Dutch cabinet formation

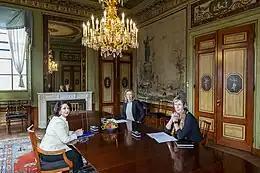
Speaker of the House of Representatives Khadija Arib hands over an assignment to scouts Kajsa Ollongren and Annemarie Jorritsma at the start of the 2021–2022 cabinet formation.

The formation can be roughly divided into three phases. In the scouting phase, a scout or informateur explores which political parties are willing to form a cabinet together. In the subsequent information phase, negotiations will take place under the leadership of an informateur about the government's future policy programme, to be recorded in a coalition agreement. During the formation phase, under the leadership of a formateur, the portfolios are determined, divided among the parties and ministers and state secretaries are sought. The specifics of each phase are flexible, and if a phase does not yield the desired outcome, the process can revert to an earlier phase. Ultimately, the appointed individuals are sworn in by the monarch. The formation concludes with a government's policy statement and debate in the House of Representatives.